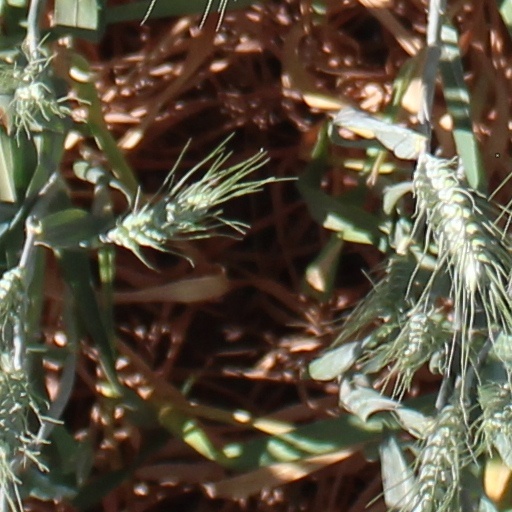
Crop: wheat